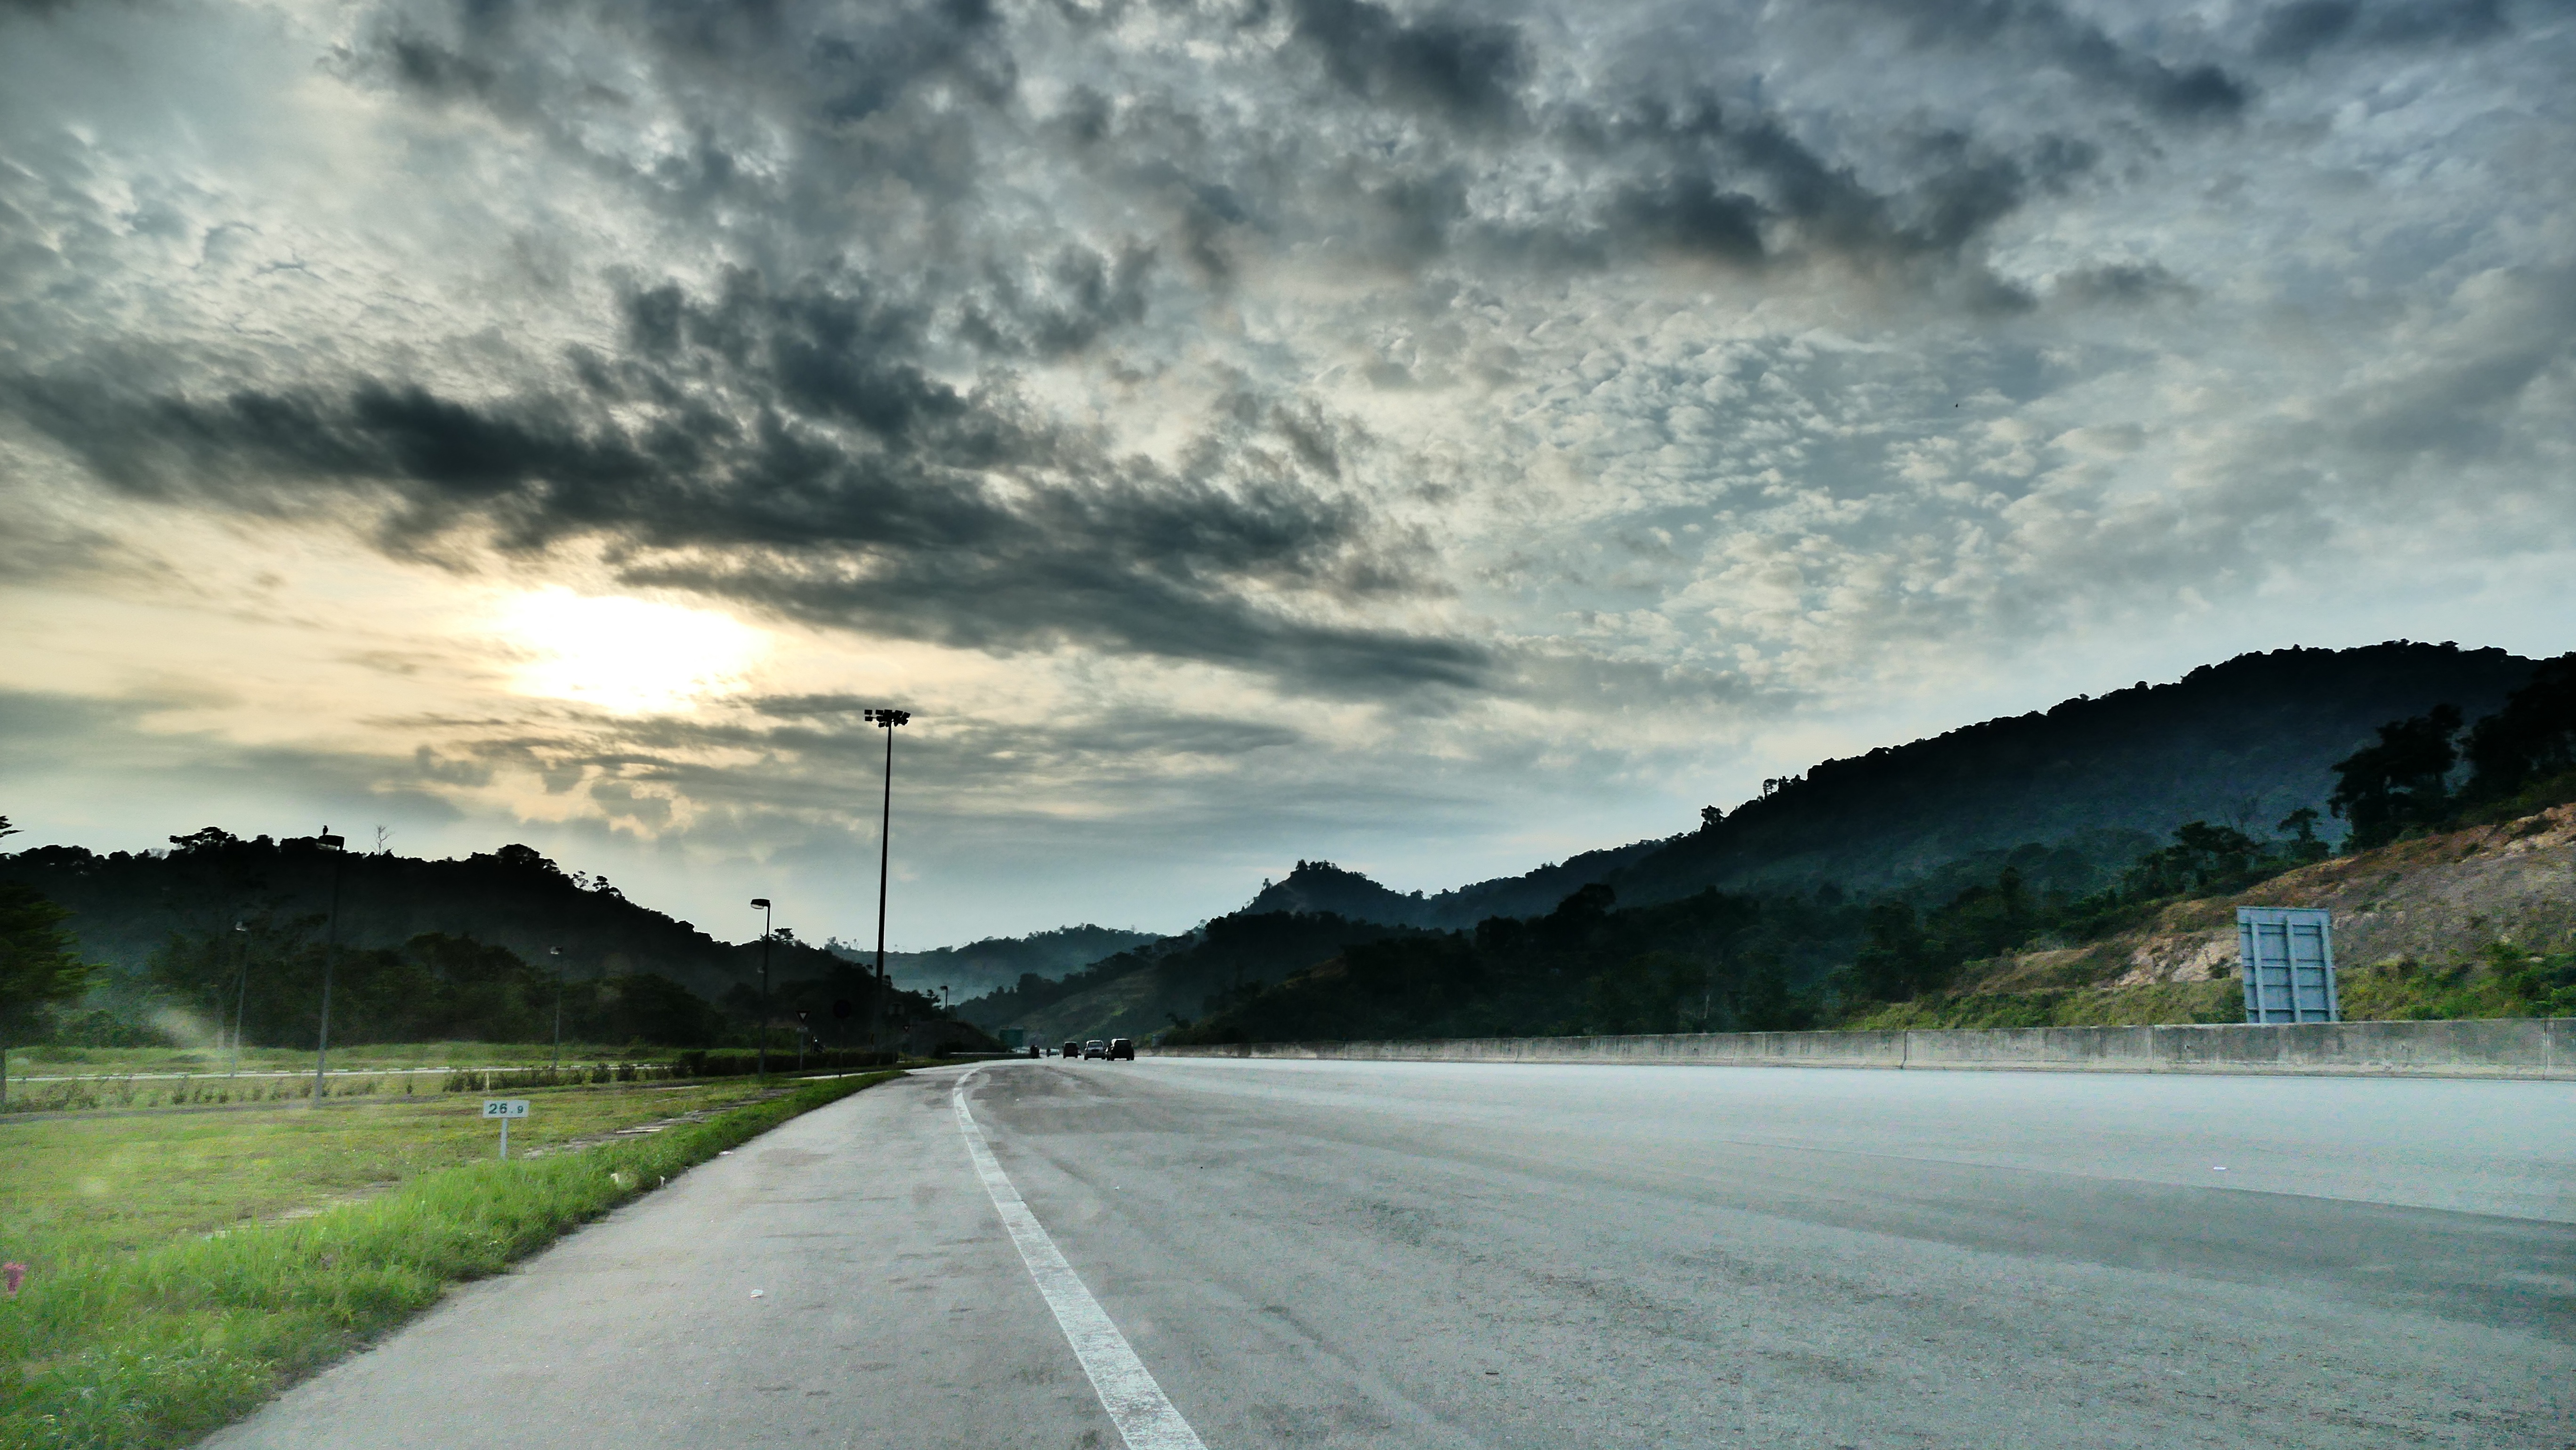
horizon, mountain, snow, cloud, sky, road, sunlight, morning, hill, highway, dawn, mountain range, dusk, weather, road trip, infrastructure, rural area, meteorological phenomenon, atmospheric phenomenon